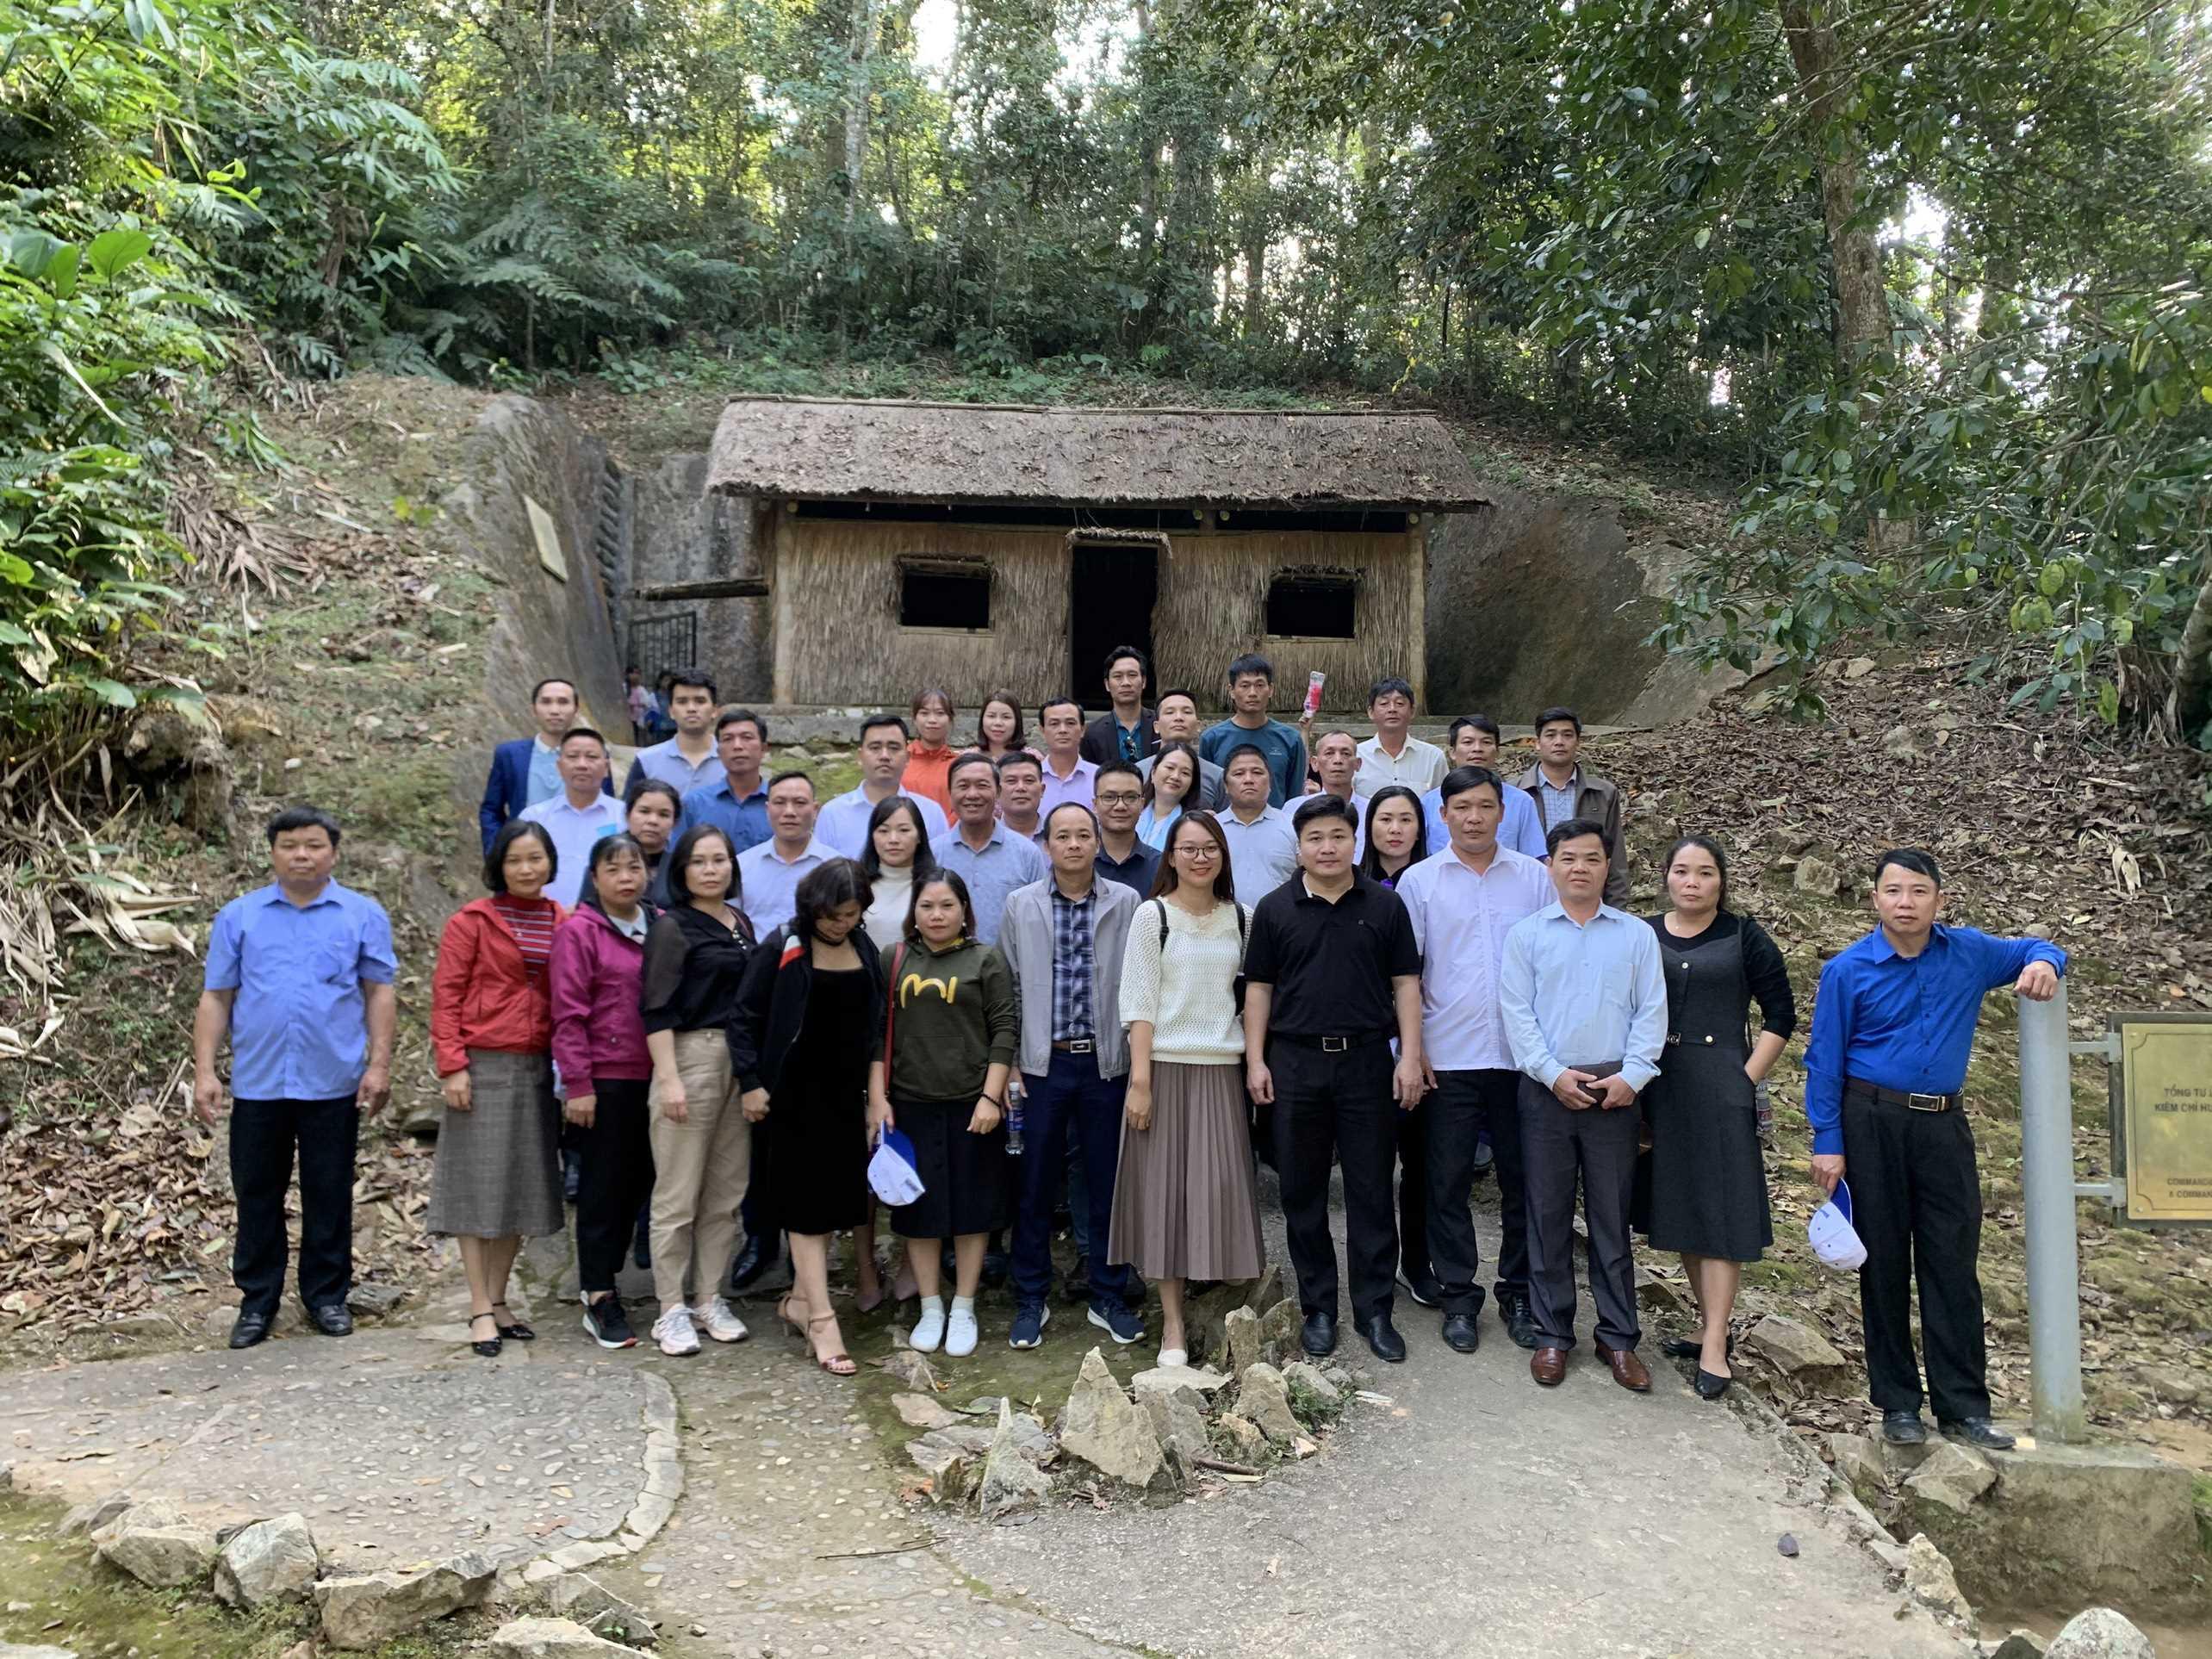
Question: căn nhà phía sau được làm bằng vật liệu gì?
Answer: căn nhà phía sau được làm bằng lá và gỗ